BDSM

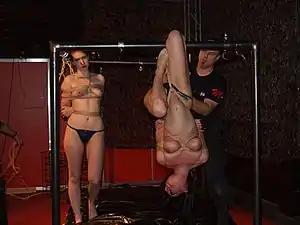
A woman being put in suspension bondage at BoundCon, Germany, 2013. Since the submissive is vulnerable to a potential fall, it is important that great care is taken.

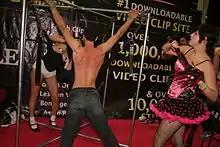
Flogging of a bound man by a dominatrix at the Exxxotica adult event at the Jersey Shore, New Jersey, U.S.

Besides safe sex, BDSM sessions often require a wider array of safety precautions than vanilla sex (sexual behaviour without BDSM elements). To ensure consent related to BDSM activity, pre-play negotiations are commonplace, especially among partners who do not know each other very well. In practice, pick-up scenes at clubs or parties may sometimes be low in negotiation (much as pick-up sex from singles bars may not involve much negotiation or disclosure). These negotiations concern the interests and fantasies of each partner and establish a framework of both acceptable and unacceptable activities. This kind of discussion is a typical "unique selling proposition" of BDSM sessions and quite commonplace. Additionally, safewords are often arranged to provide for an immediate stop of any activity if any participant should so desire.